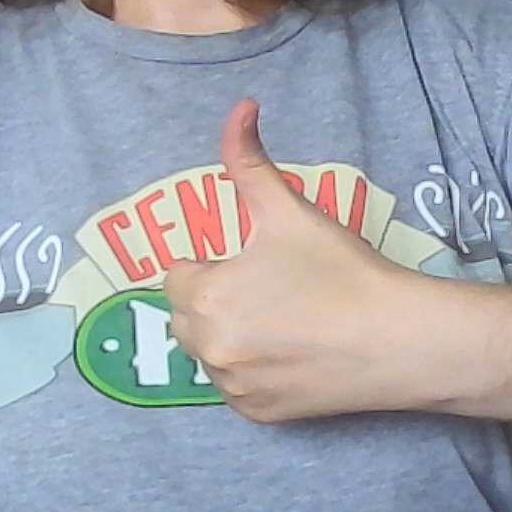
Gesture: like